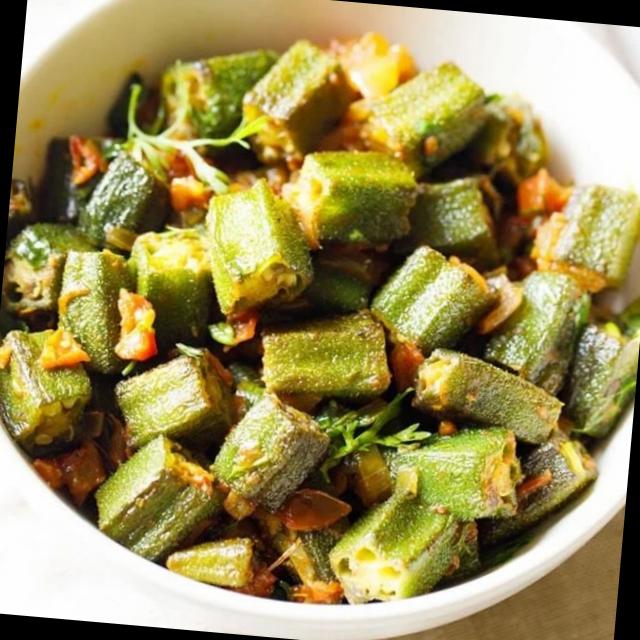
Dish: bhindi_masala